Elizaveta Boyarskaya

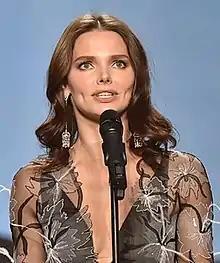
Boyarskaya in 2017

Elizaveta Mikhailovna Boyarskaya (born 20 December 1985) is a Russian stage and film actress. Honored Artists of the Russian Federation (2018).